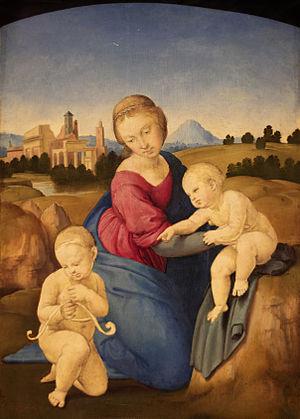
La Madone Esterházy, Raphaël (c 1508). Huile sur toile exposée au musée des Beaux Arts de Budapest. Inv.Nr 71
La Vierge à l'Enfant, ou Madone, est un thème récurrent en peinture et en sculpture religieuses, renvoyant à la Nativité du Christ et à la maternité de la Vierge Marie.
La Madone Esterházy ou La Vierge et l’Enfant avec le petit saint Jean est une peinture religieuse de Raphaël. Le tableau, resté inachevé, est actuellement exposé au musée des beaux-arts de Budapest en Hongrie.
Cette page liste des œuvres de Raffaello Sanzio, plus connu sous le nom de Raphaël, peintre et architecte italien de la Renaissance. Il est aussi appelé Raffaello Santi, Raffaello da Urbino, Raffaello Sanzio da Urbino.
Raphaël, nom francisé de Raffaello Sanzio, est un peintre et architecte italien de la Renaissance né le 6 avril 1483 à Urbino et mort le 6 avril 1520 à Rome.